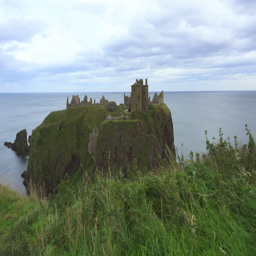
cliffs and castle on the coast